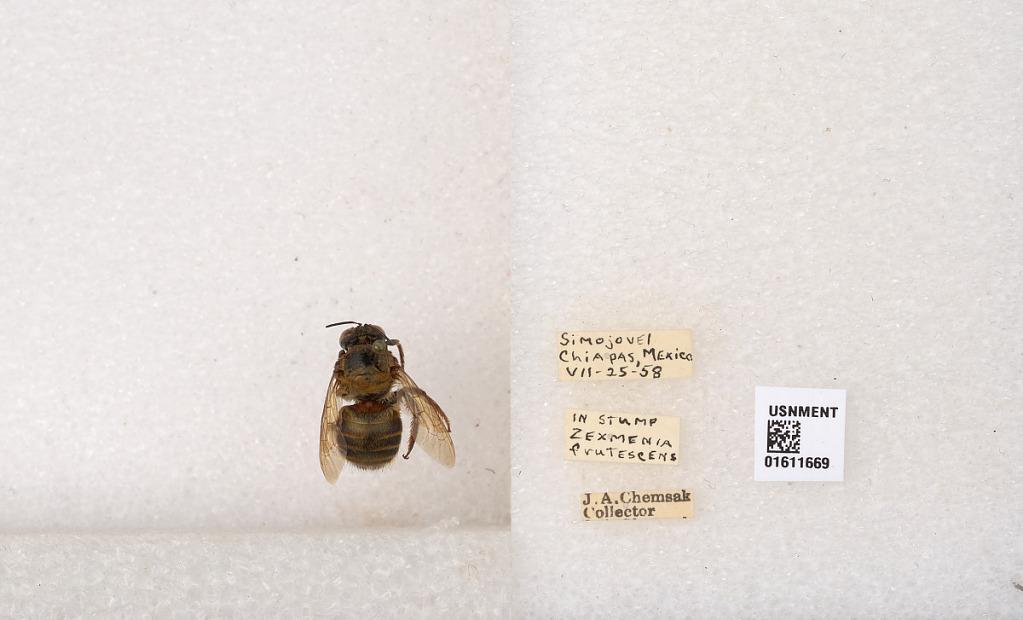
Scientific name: Xylocopa (Schonnherria) viridis Smith
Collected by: J. Chemsak
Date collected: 1958-7-25
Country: Mexico
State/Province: Chiapas
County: Simojovel
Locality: Simojovel